Cruel Intentions

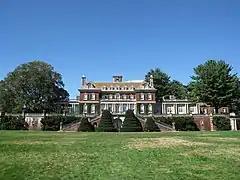
Old Westbury Gardens was one of the filming locations.

One of the filming locations was Old Westbury Gardens in Nassau County, New York, as well as the Harry F. Sinclair House in New York City. In a 2016 interview, Sarah Michelle Gellar revealed that the original title of the movie was "Cruel Inventions".